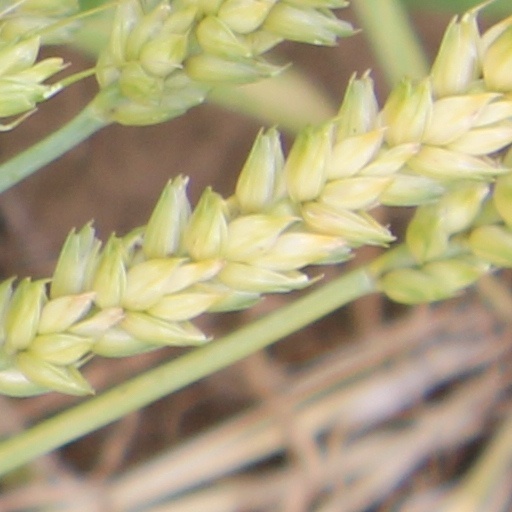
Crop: wheat